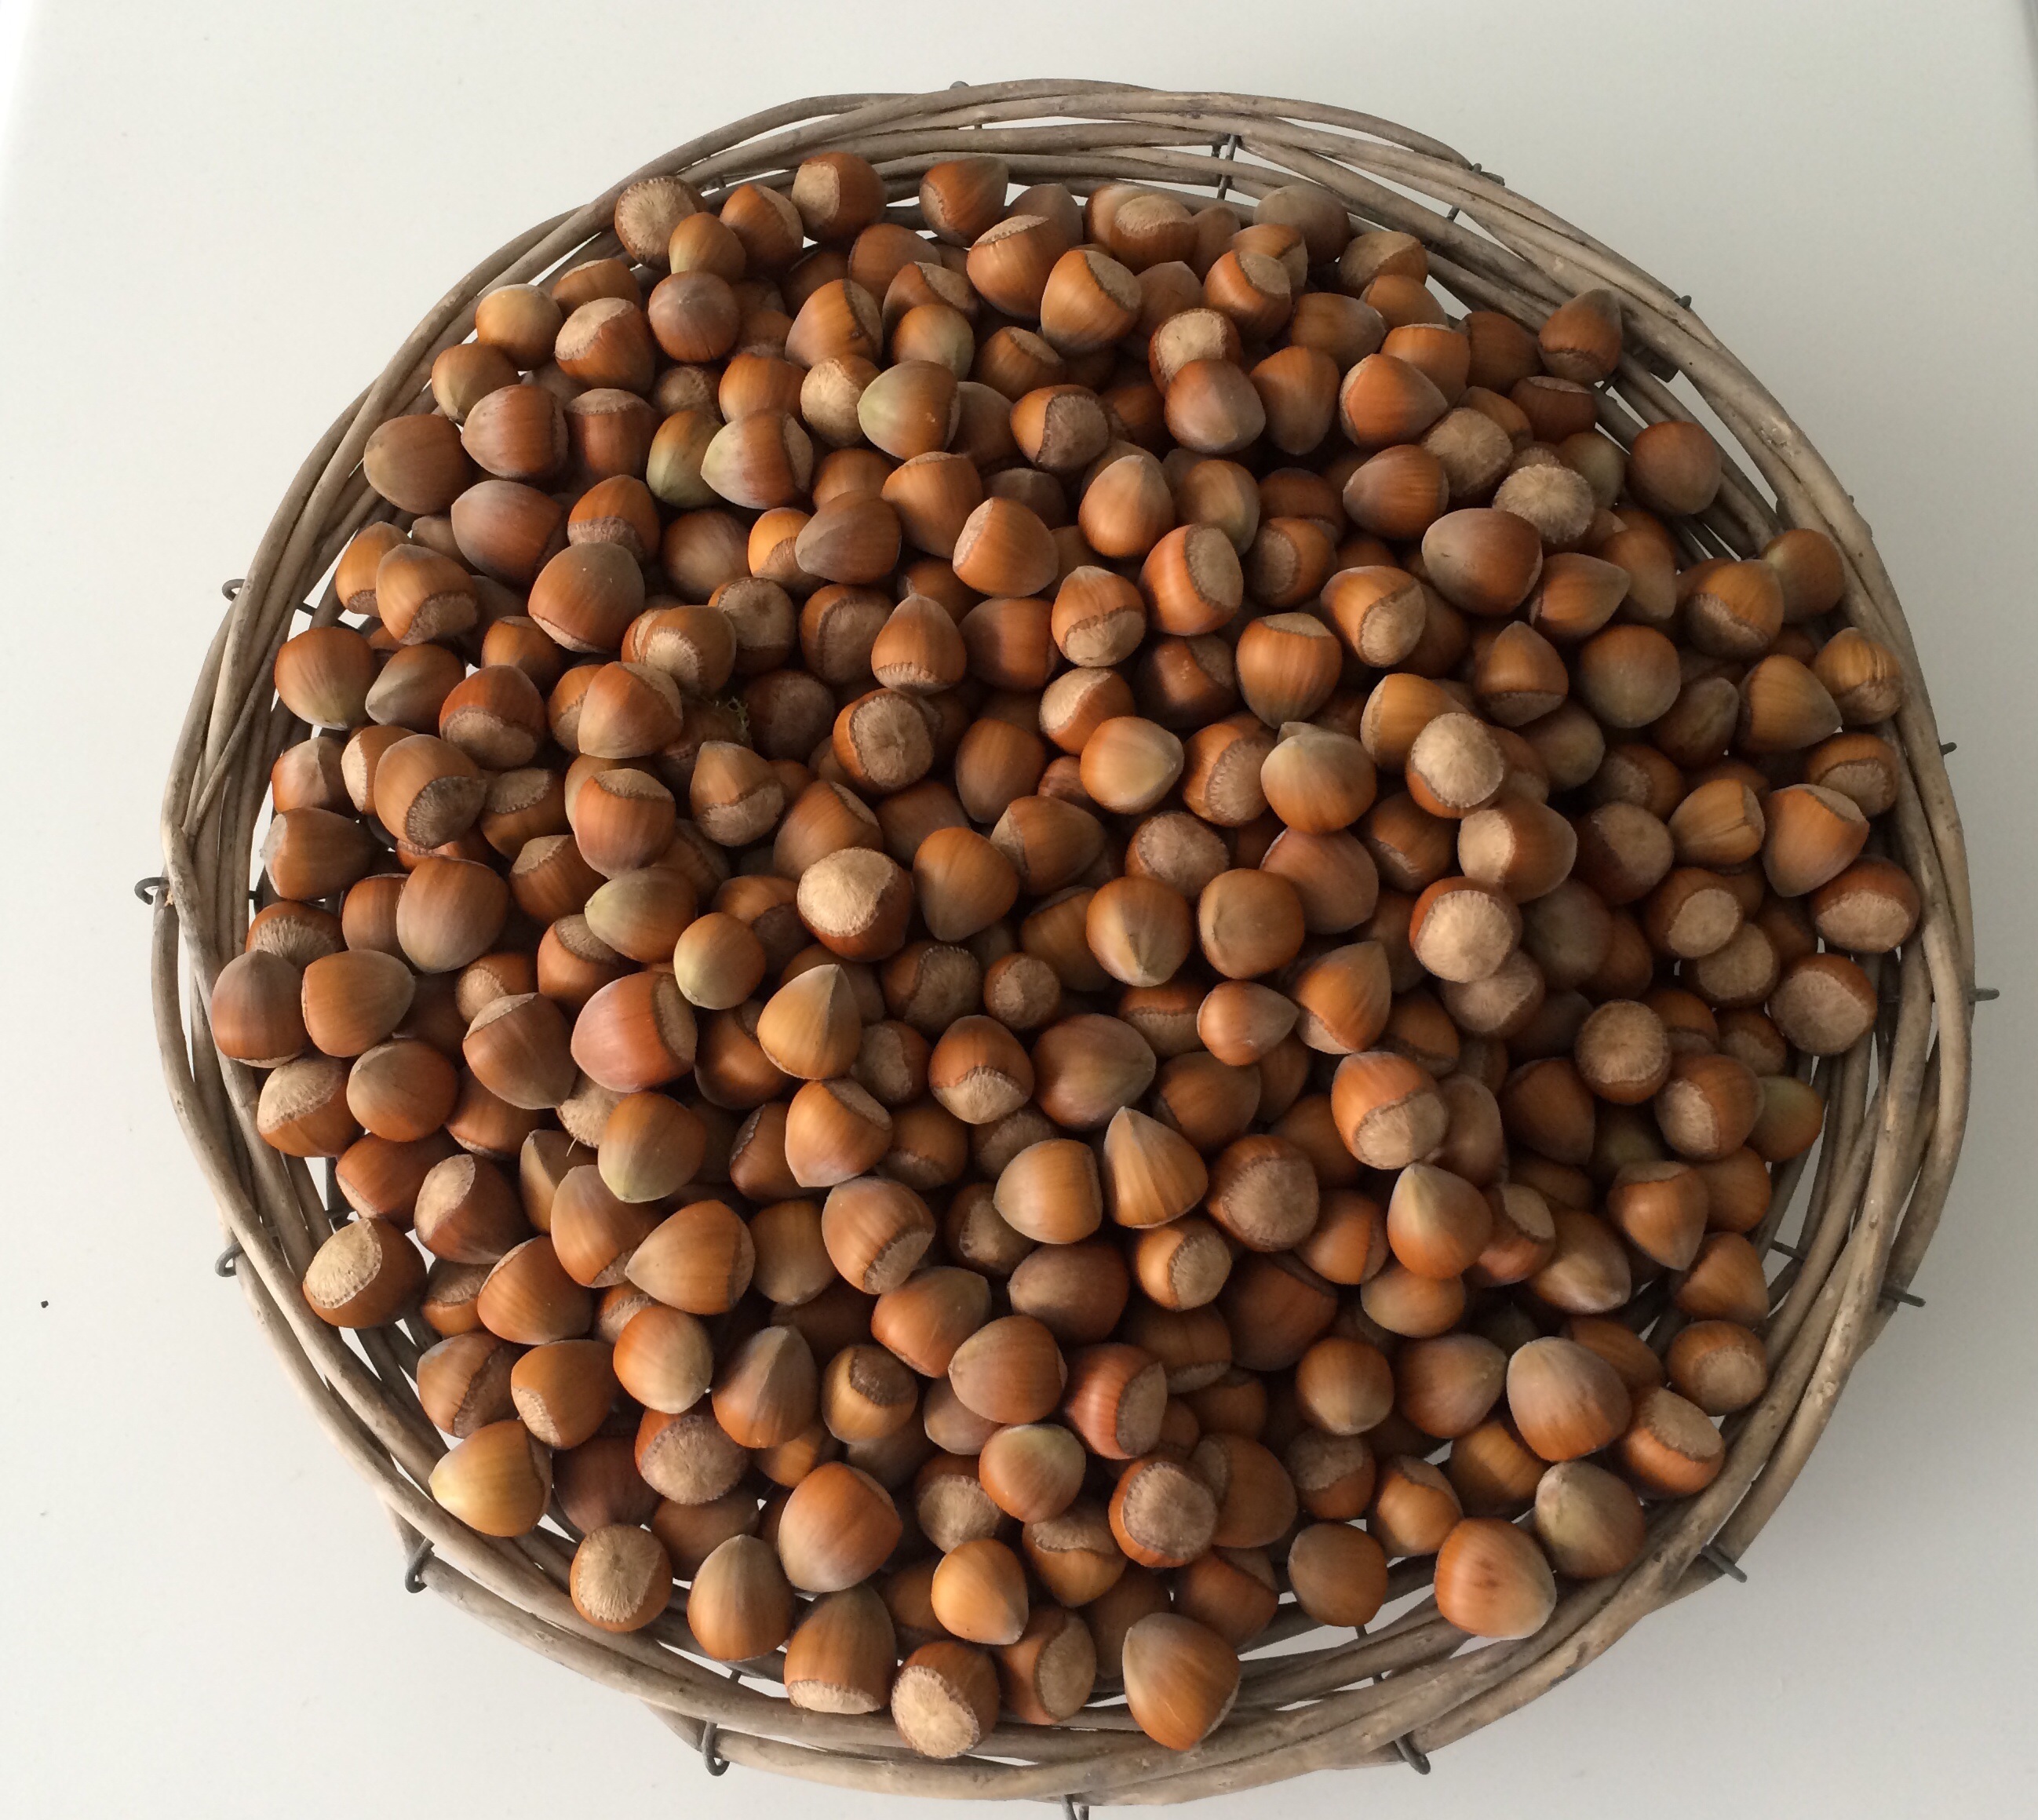
food, produce, vegetable, crop, brown, agriculture, basket, eat, nuts, hazelnuts, fruit pod, grass family